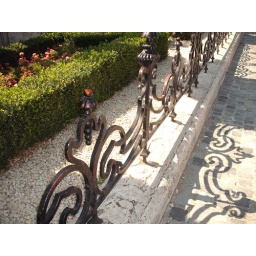
Iron Work around flower bed